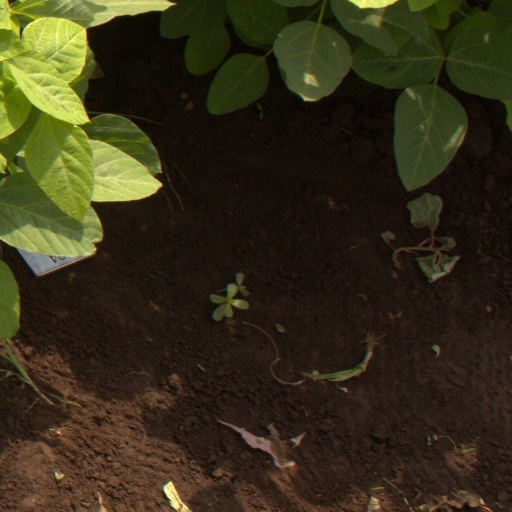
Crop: soybean